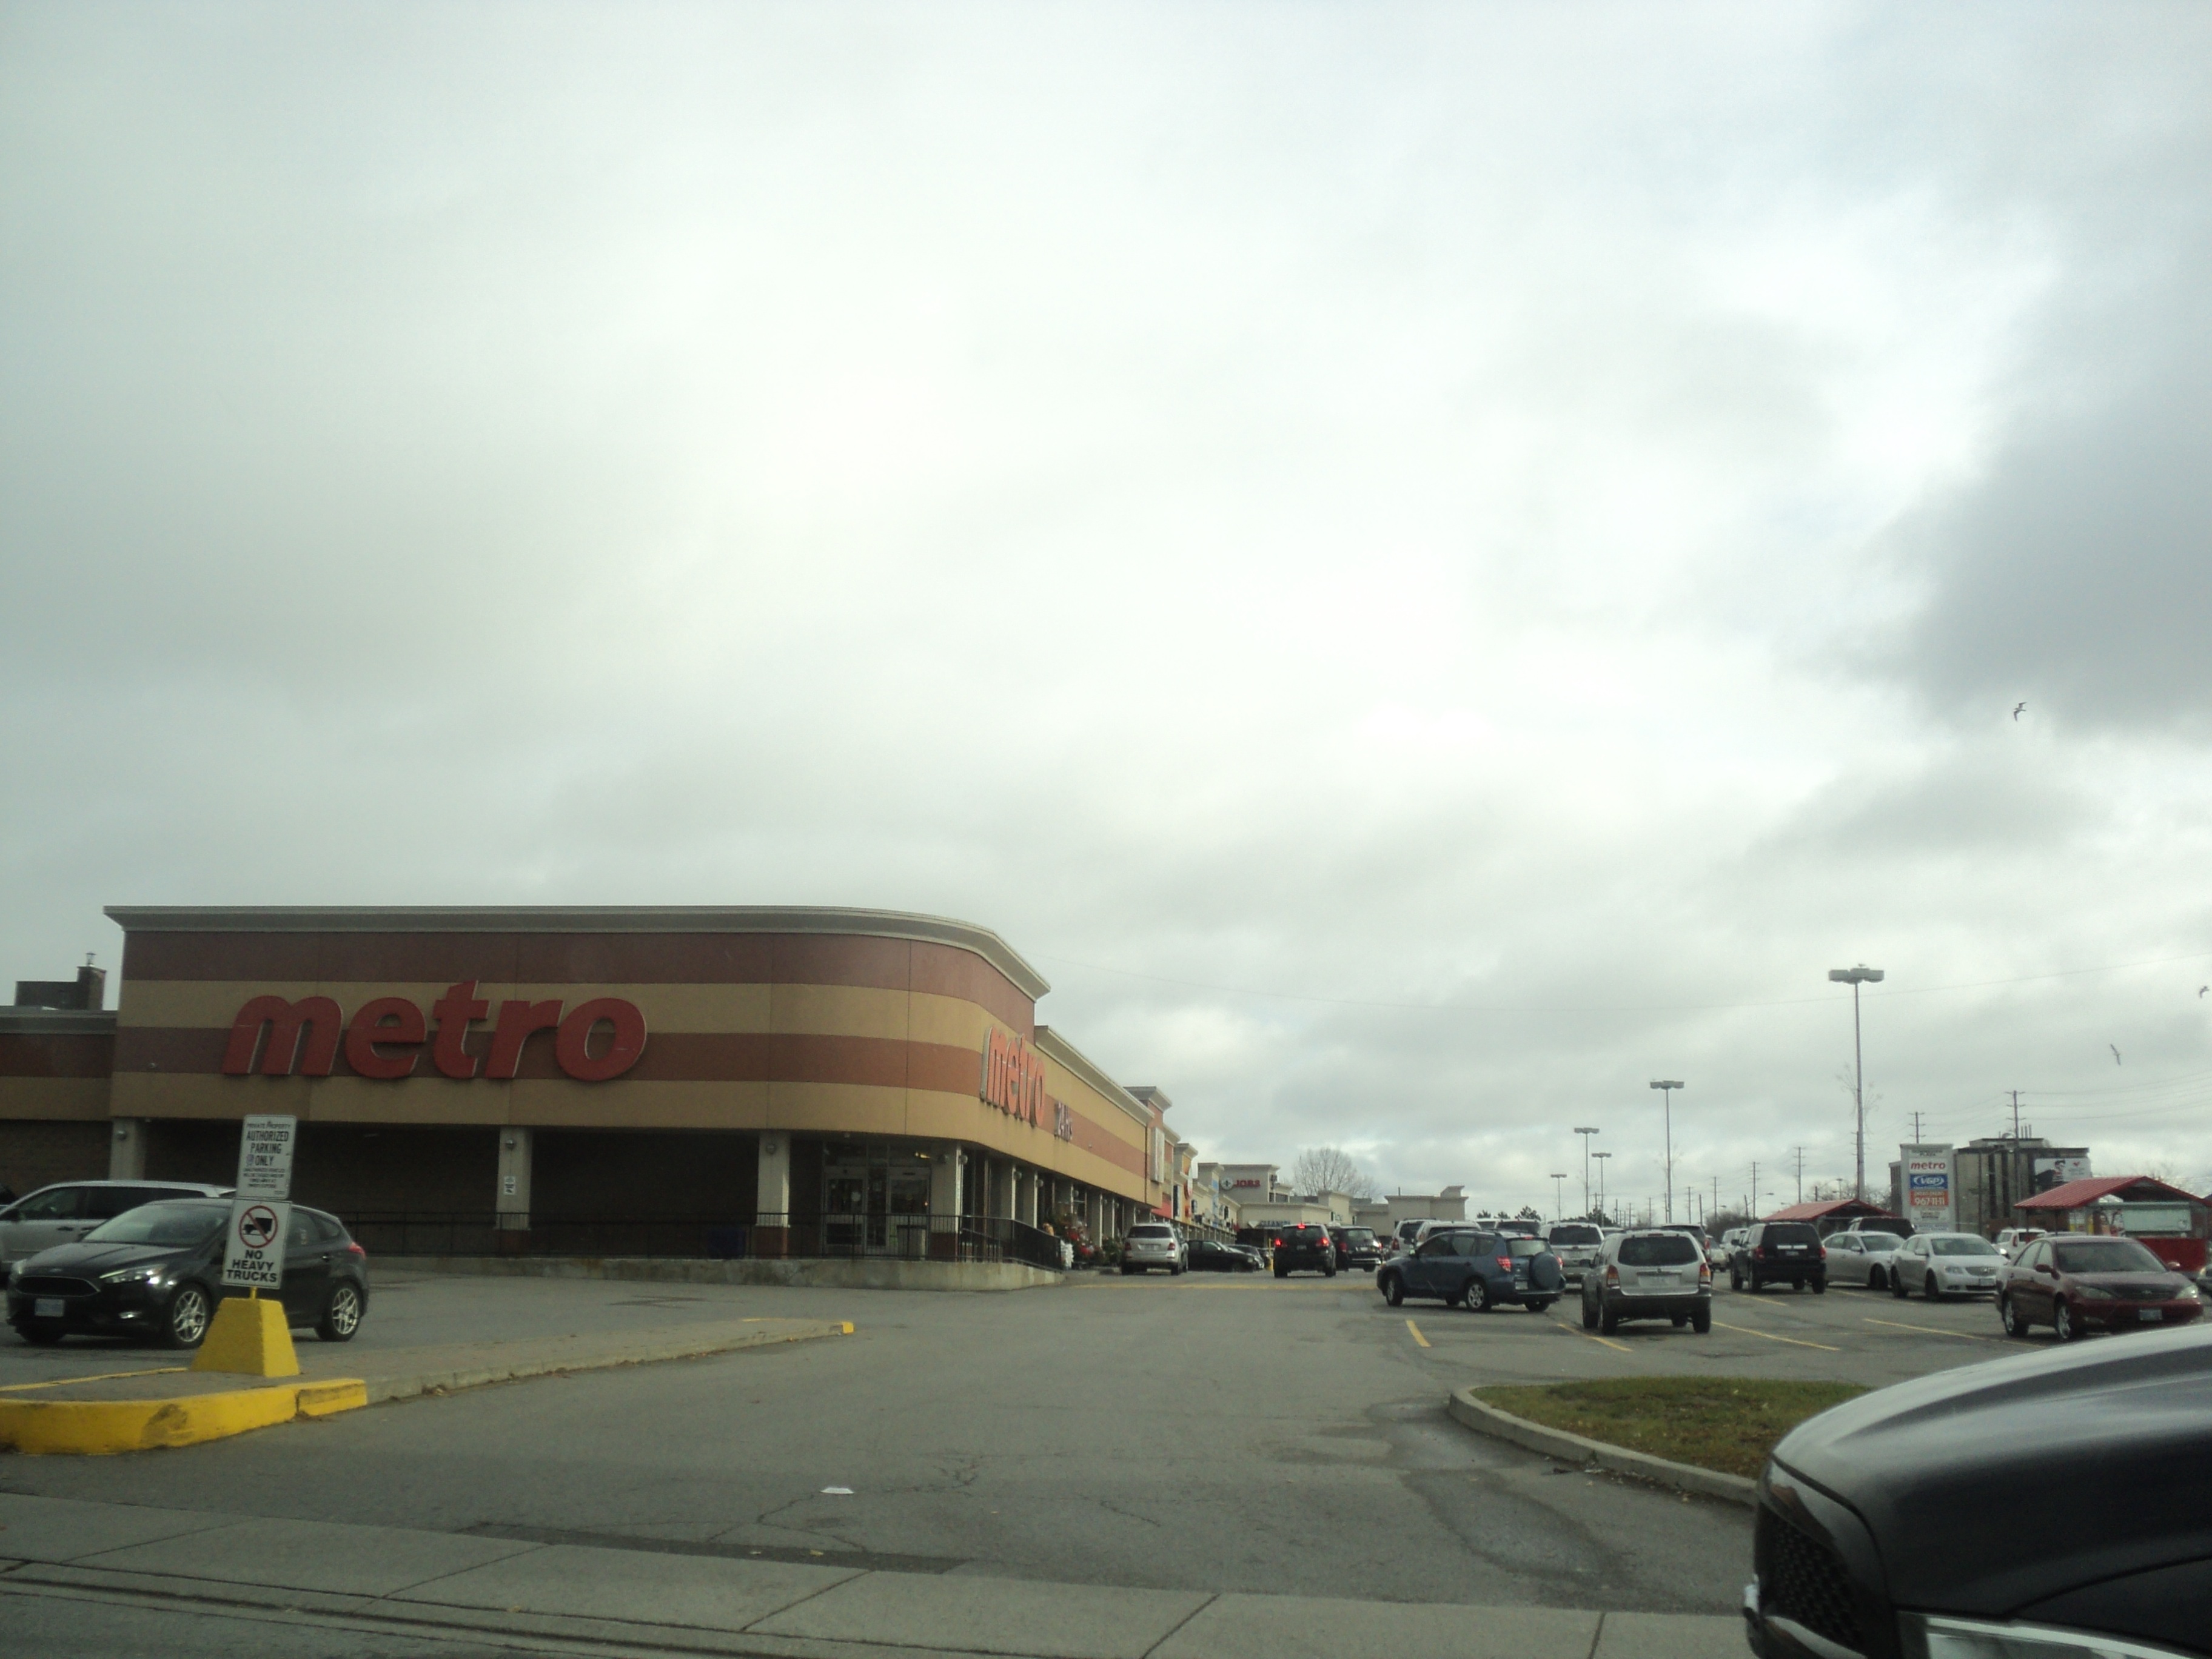
road, highway, stadium, infrastructure, residential area